John P. Conn House

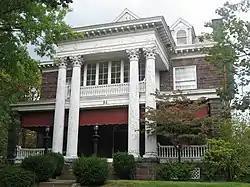
John P. Conn House, September 2011

The John P. Conn House is an historic American home that is located in Uniontown, Fayette County, Pennsylvania.